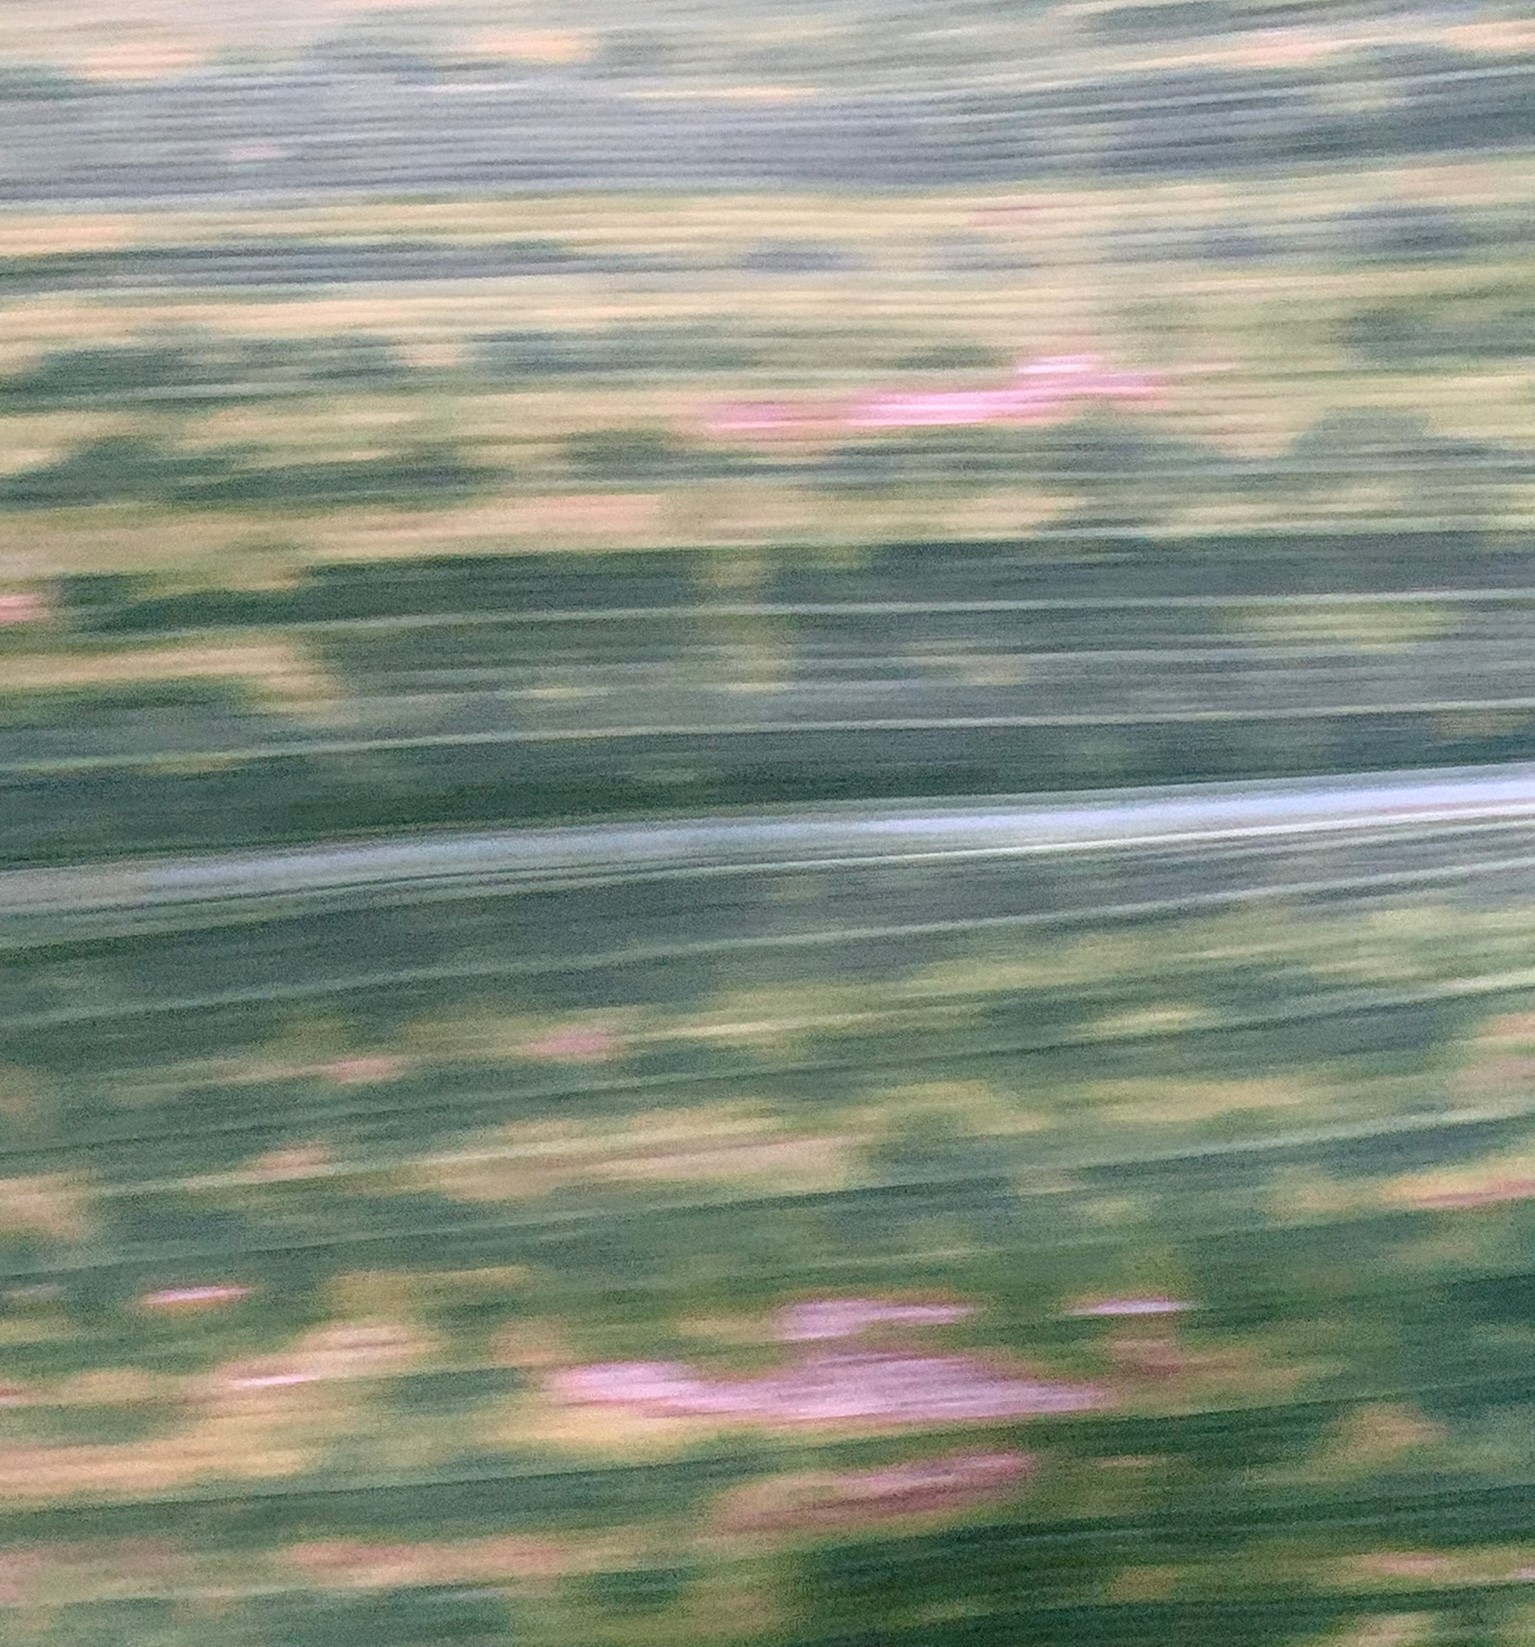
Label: MLN